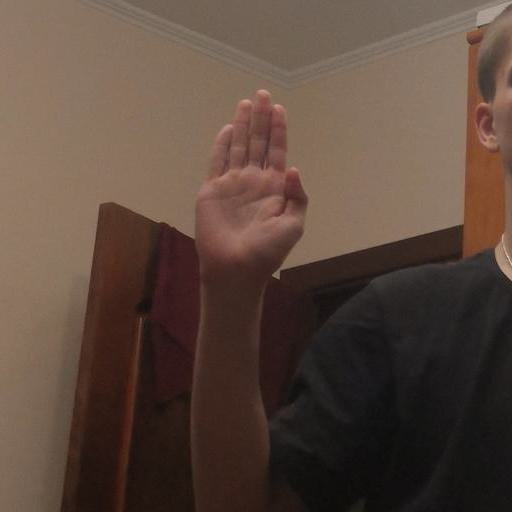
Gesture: stop